Shame To Shame

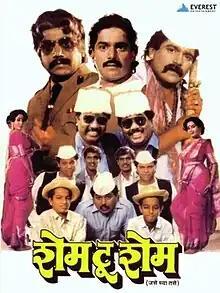
Official release poster

Shame To Shame is a 1991 Indian Marathi-language comedy drama film written and directed by Purushottam Berde, produced by Om Nishant Chitra. The film stars Laxmikant Berde, Priya Arun, Deepak Shirke, Vijay Chavan.